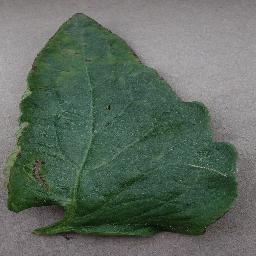
Label: Tomato___Bacterial_spot